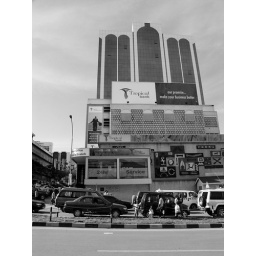
a family begging passing cars for crumbs in the shadow of a shiny looking bank.